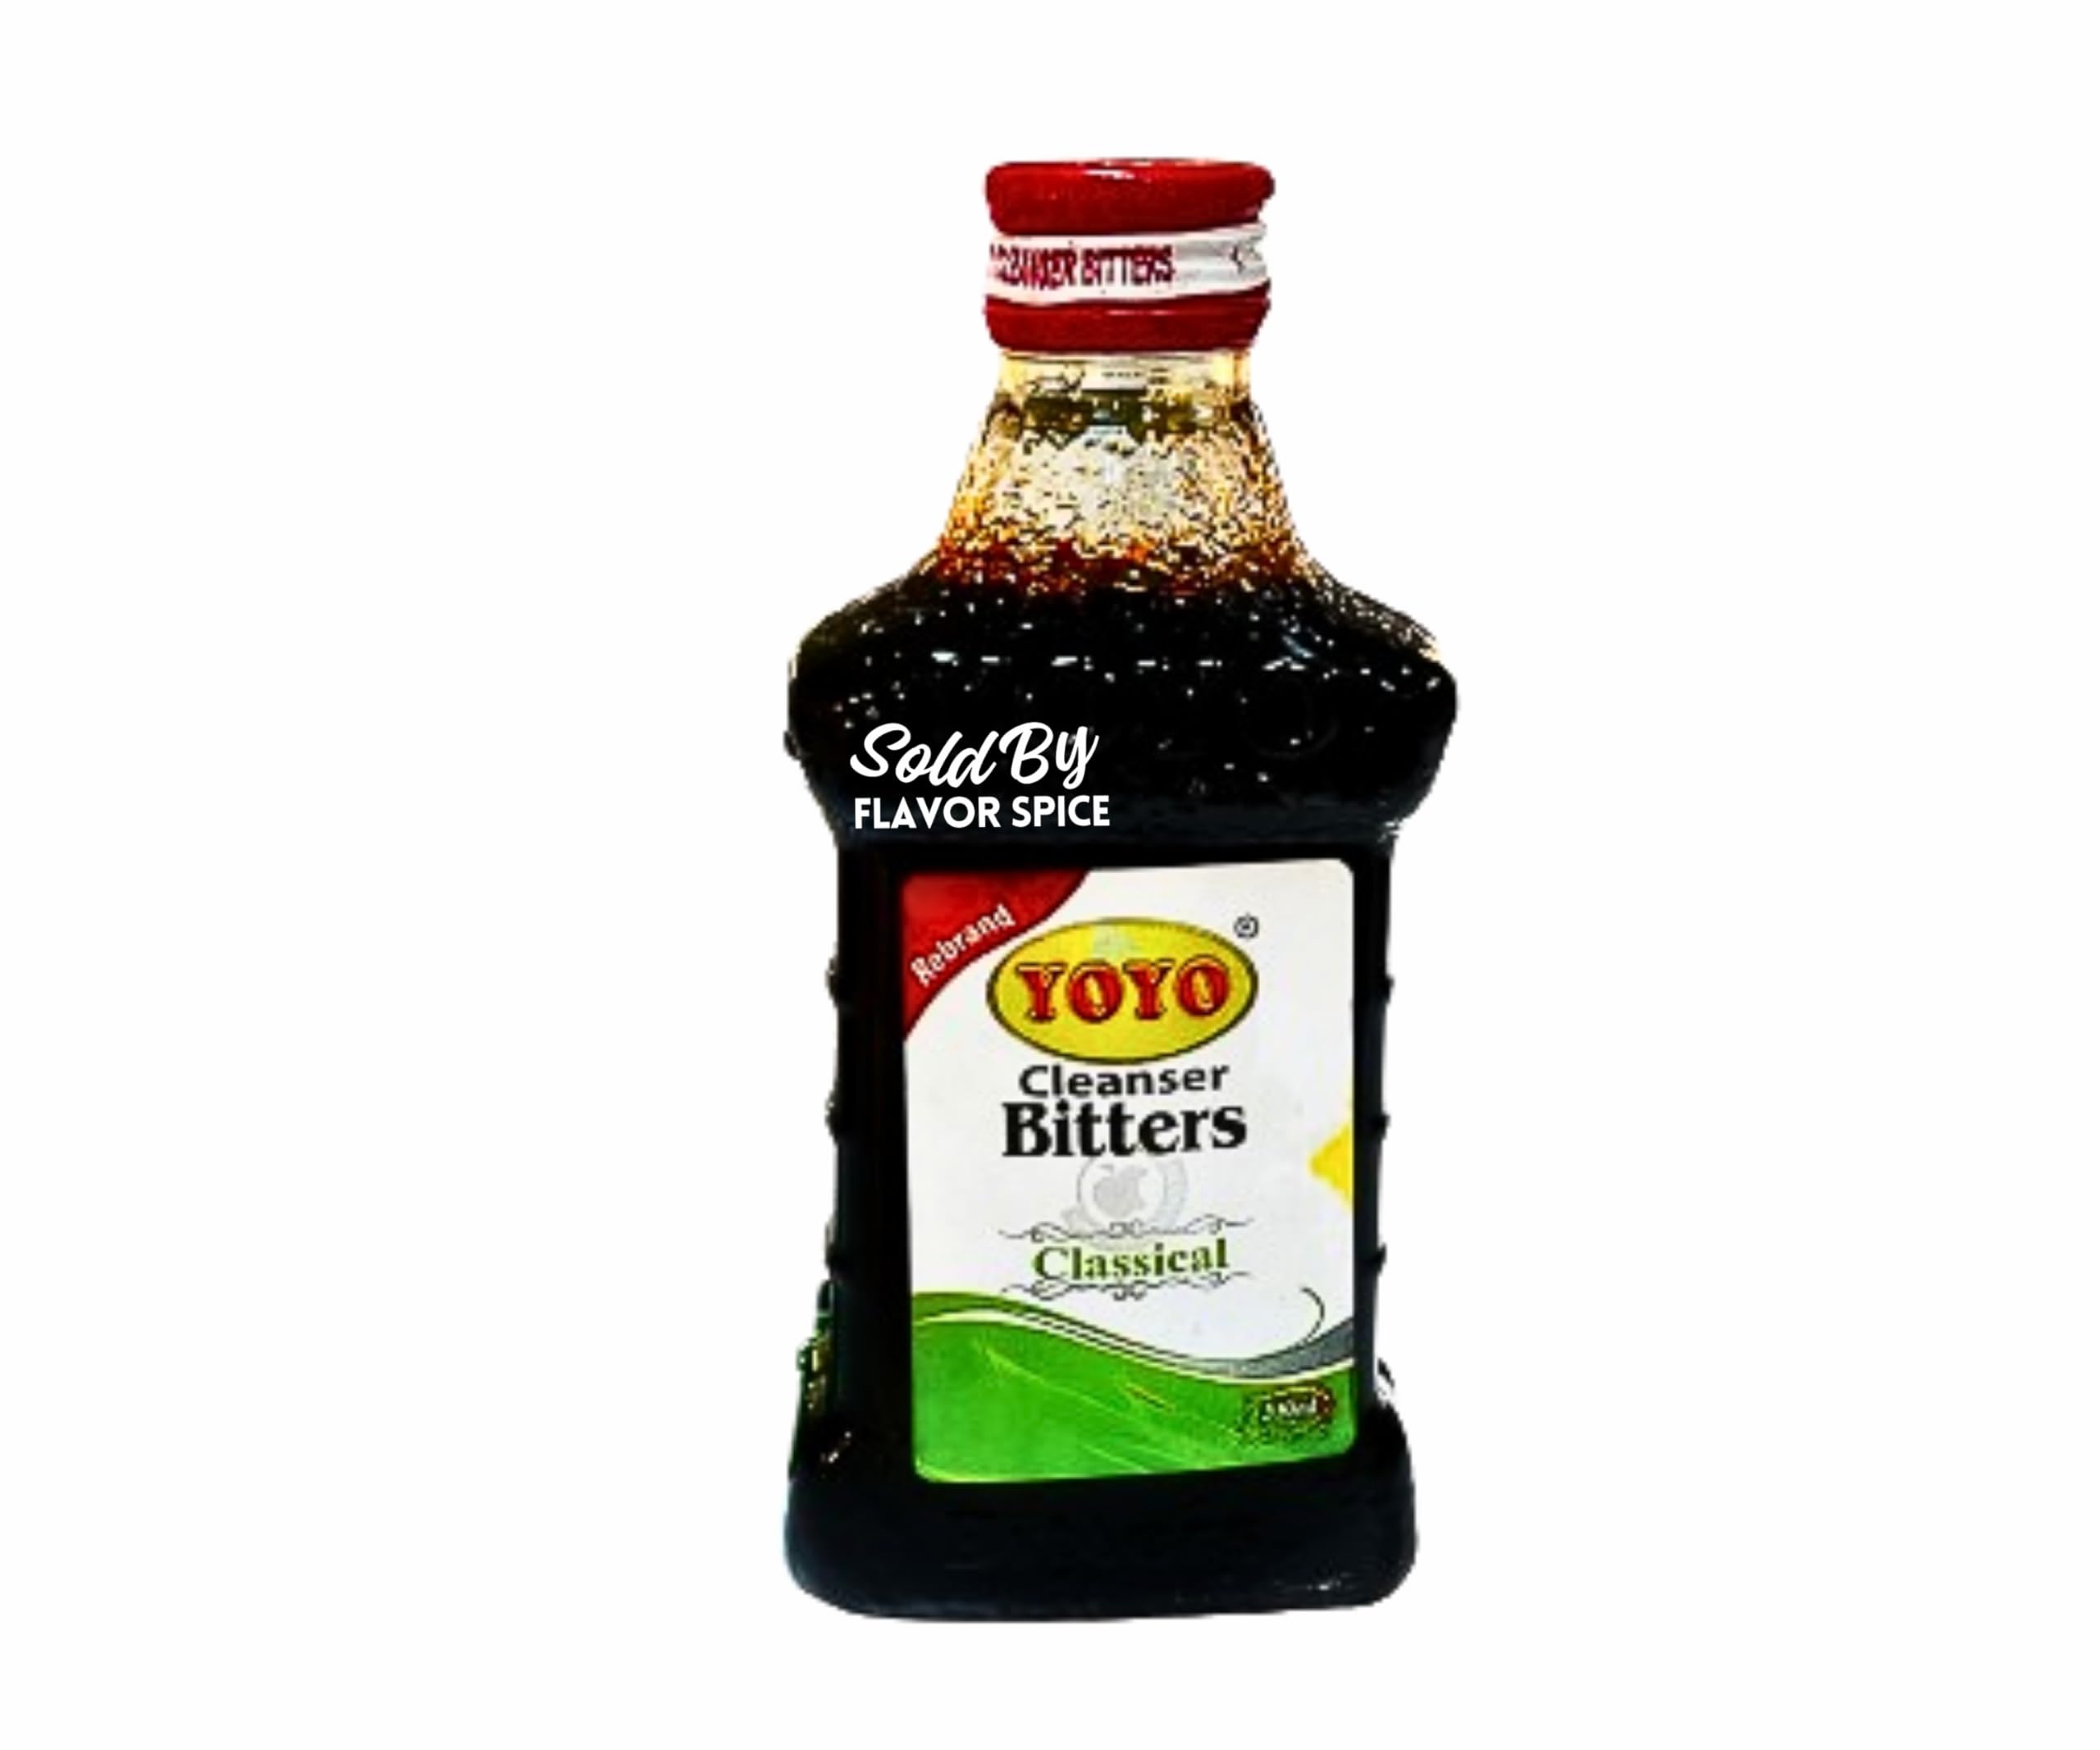
Item Name: Yoyo Cleanser Bitters (1 Bottle (200ml)
Bullet Point: Yoyo Cleanser Bitters
Product Description: Yoyo Cleanser Bitters A blend of herbal plants .
Value: 200.0
Unit: Fl Oz

Price: 18.99